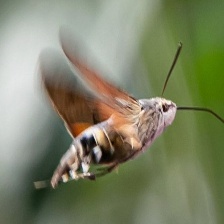
Species: HUMMING BIRD HAWK MOTH